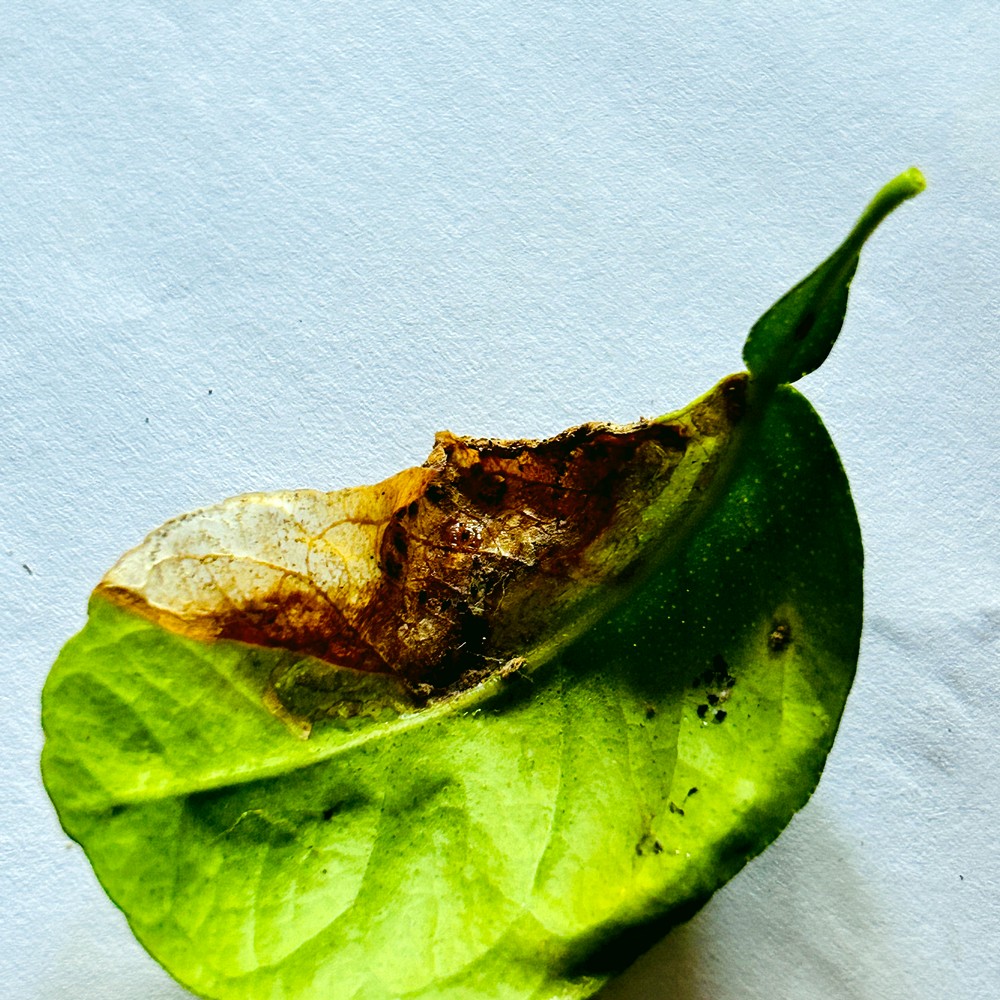
Label: Citrus Canker